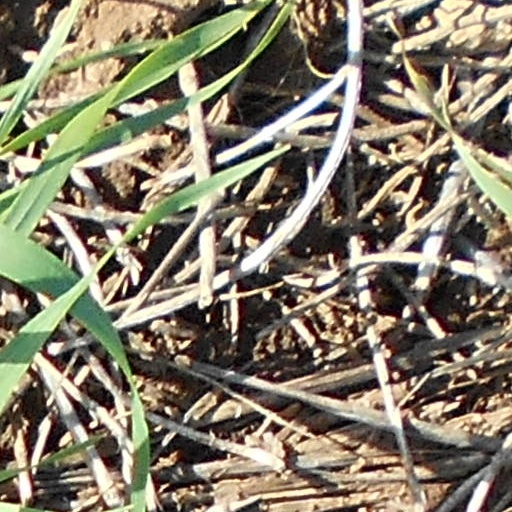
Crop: wheat